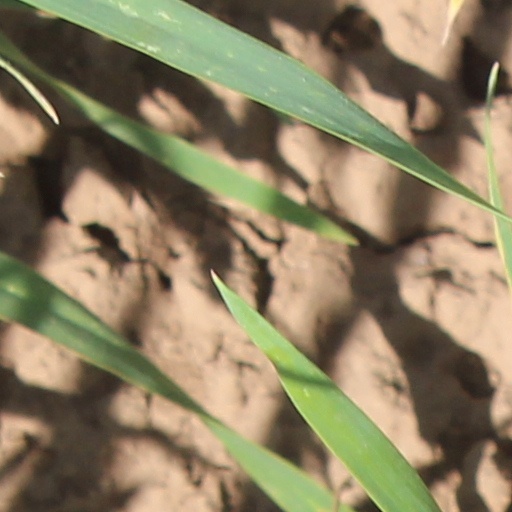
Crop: wheat